Buona

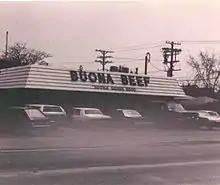
Original Buona restaurant in Berwyn, Illinois (1981)

The first Buona restaurant was opened in 1981 in Berwyn, Illinois, by Joe Buonavolanto Sr. and his wife Peggy. The two worked in the restaurant along with their sons Carlo, John, Joe Jr., Jimmy, Don, and their daughter, Joanne. The Buonavolanto Family took out a second mortgage on their home in order to open the business. Joe Sr. dug the actual foundation for the restaurant while Peggy Buonavolanto concocted The Original Italian Beef recipe with the help of their Uncle "Junior" (Carl Buonavolanto), proprietor of Chicago’s iconic Mr. Beef on Orleans Street. The company name is taken from the last name Buonavolanto and the word "Buona" in Italian translates to "Good".